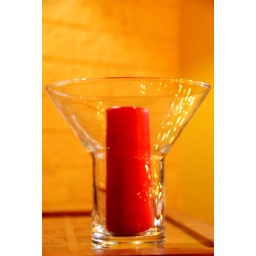
i like how the glass reflects the ligths of the tree!! and the red candle is in contrast with the yellow wall...